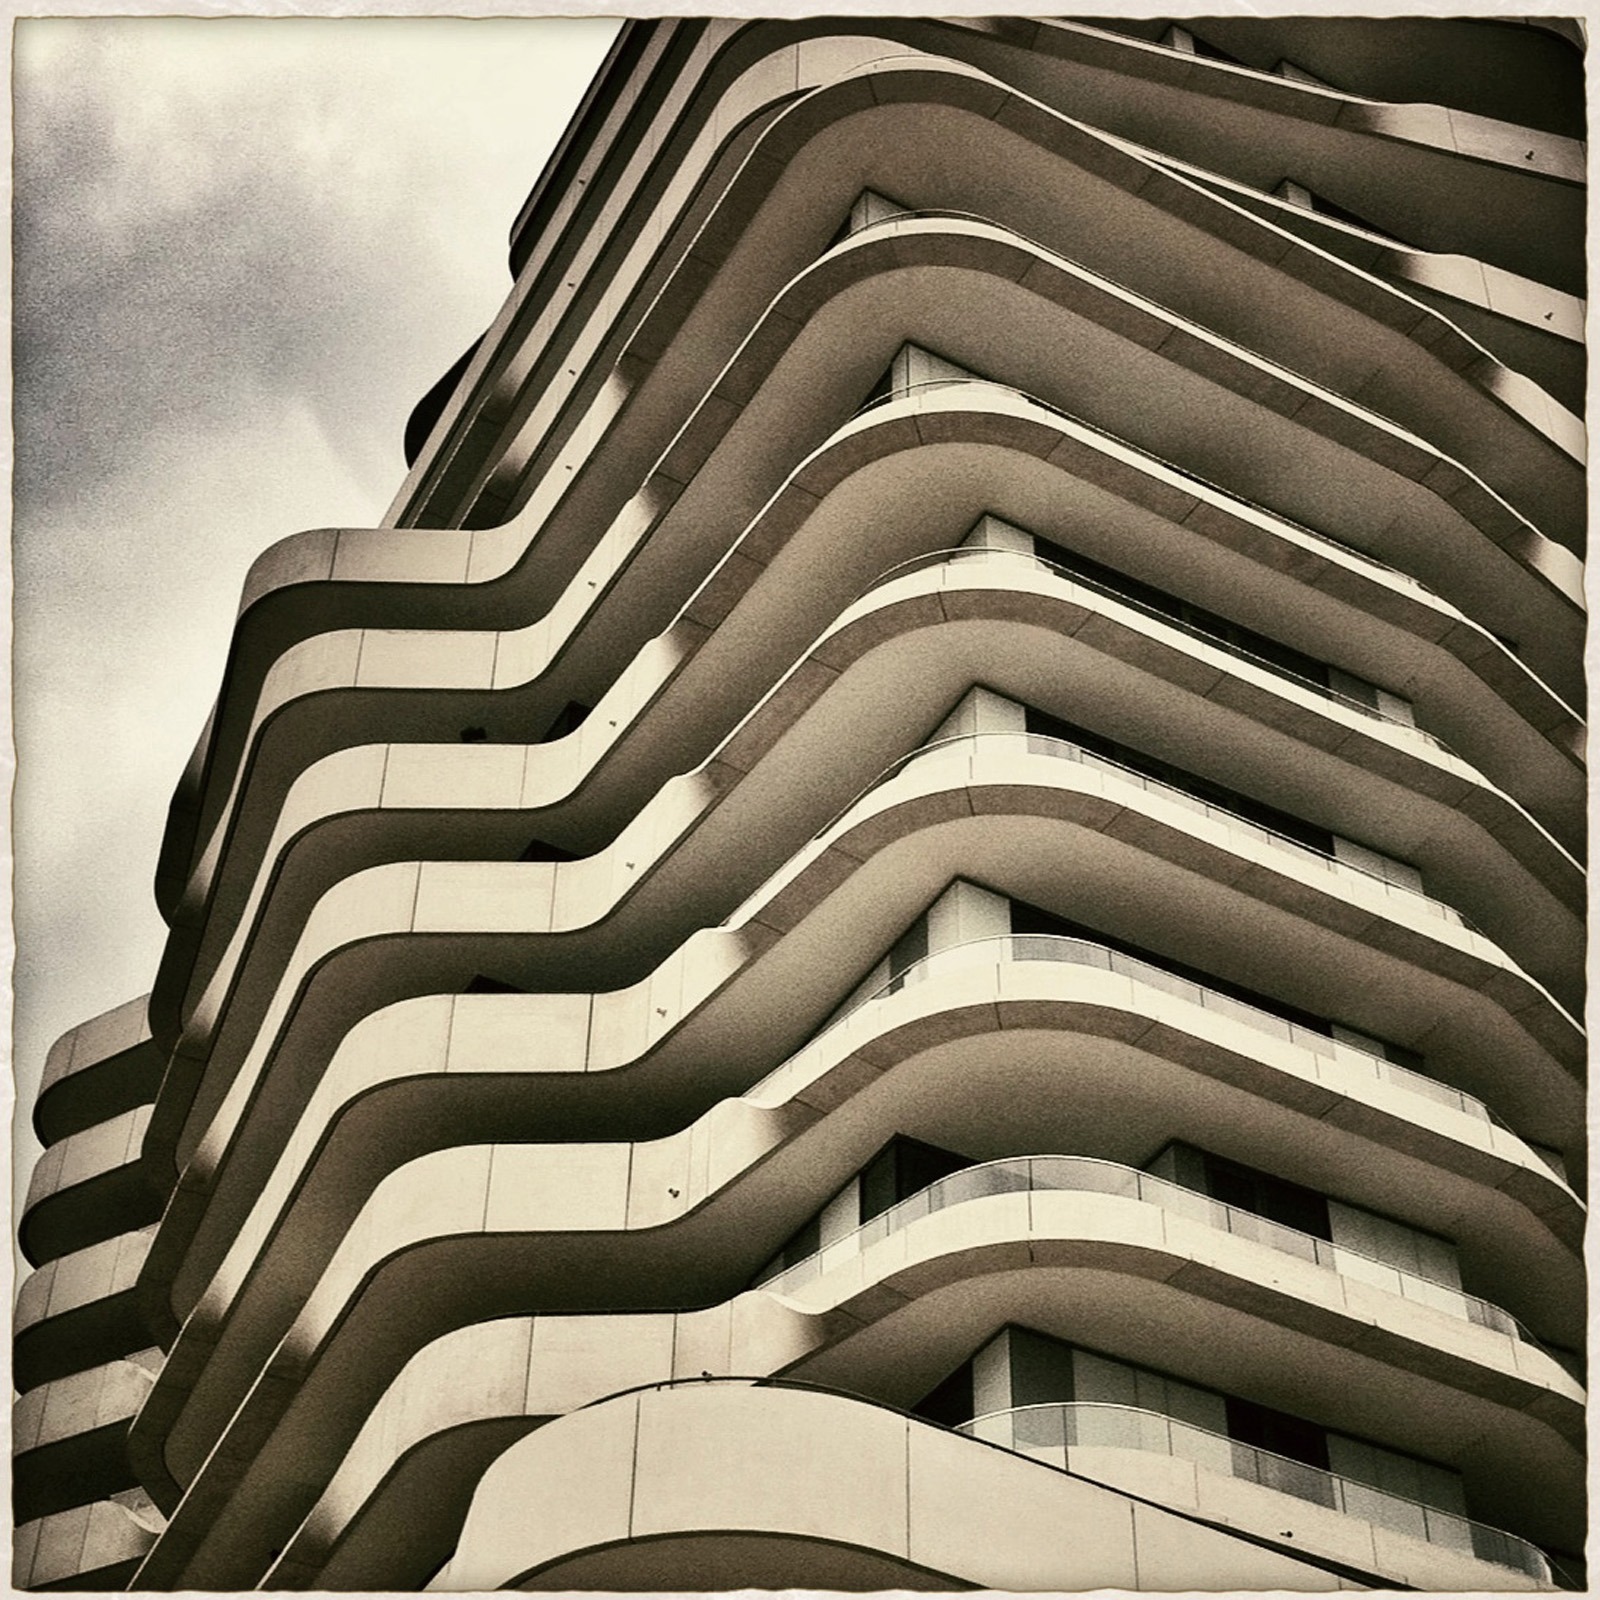
black and white, architecture, structure, building, city, home, skyscraper, construction, line, facade, port, monochrome, modern, interior design, design, symmetry, germany, elbe, hamburg, harbour city, monochrome photography, residential area, marco polo tower